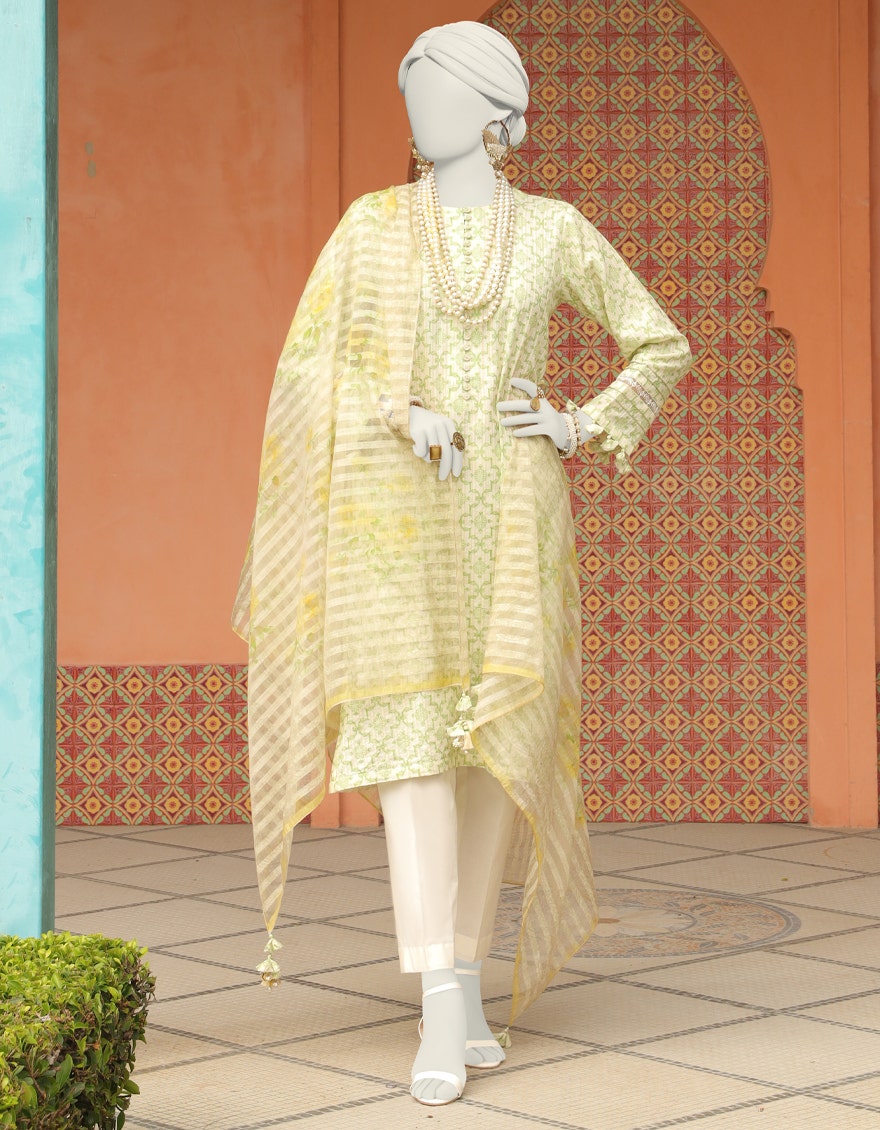
yellow multi embroidered salwar suit